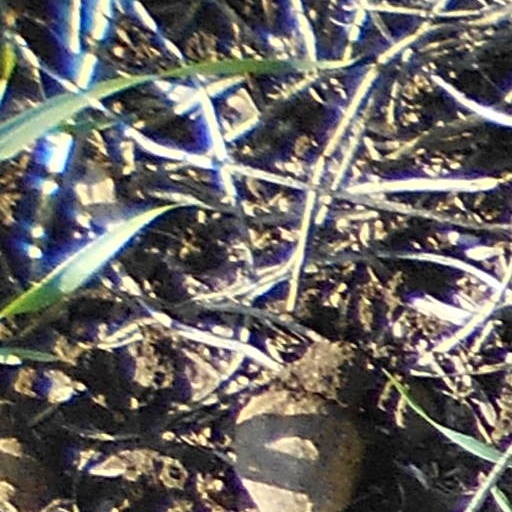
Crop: wheat